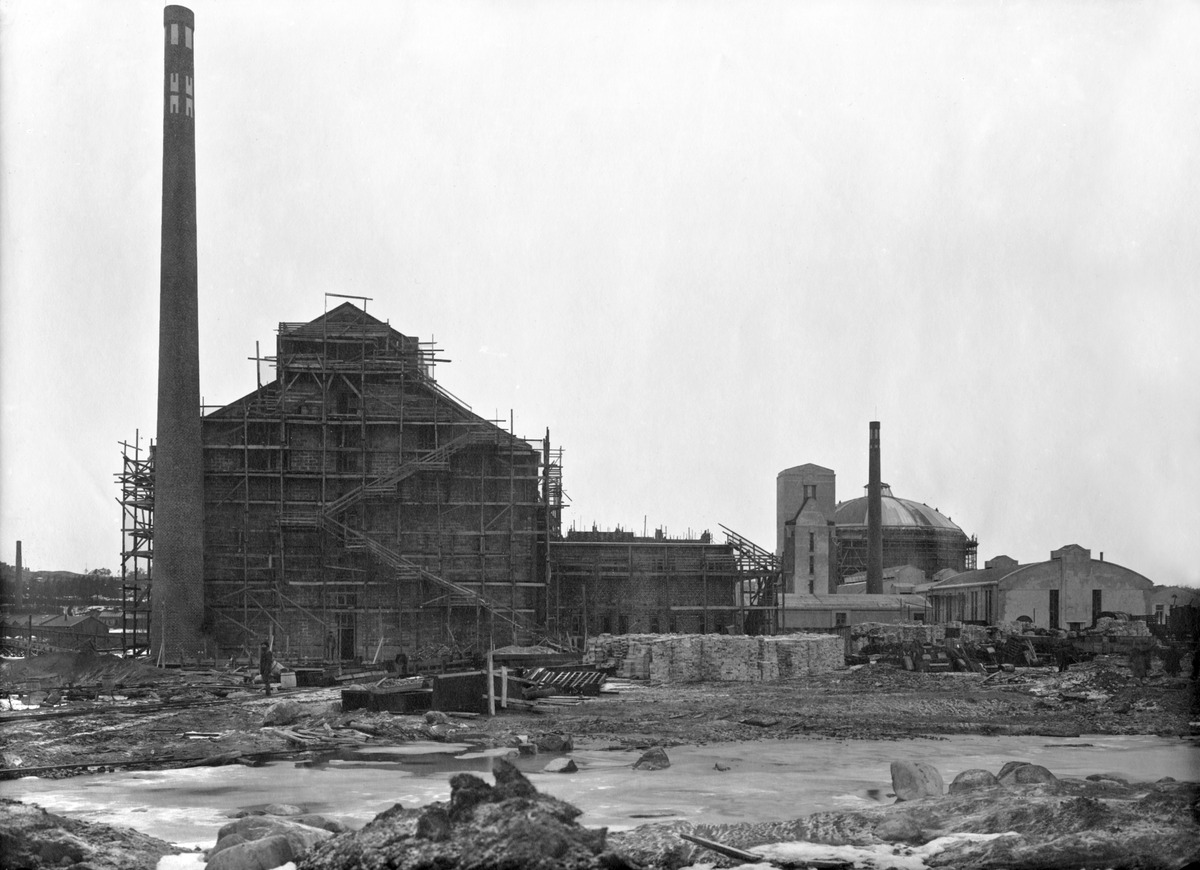
Helsingin kaupungin kaasulaitoksen rakennustyömaa Suvilahdessa, Sörnäisten rantatie 20
sisällön kuvaus: Helsingin kaupungin kaasulaitoksen rakennustyömaa Suvilahdessa, Sörnäisten rantatie 20. Uunihuone. mustavalkoinen
Ajankohta: kuvausaika 1909
Paikka: Suomi, Uusimaa, Helsinki, Sörnäinen Helsinki, Sörnäisten rantatie 20
Aiheet: Helsingin kaupunki, rakentaminen, rakennustyömaat, rakennustekniikka, työtelineet, kaasulaitokset, energia, kunnallistekniikka